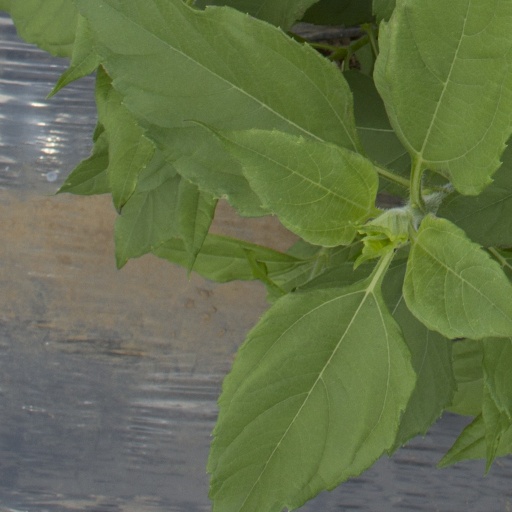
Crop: Jerusalem artichoke